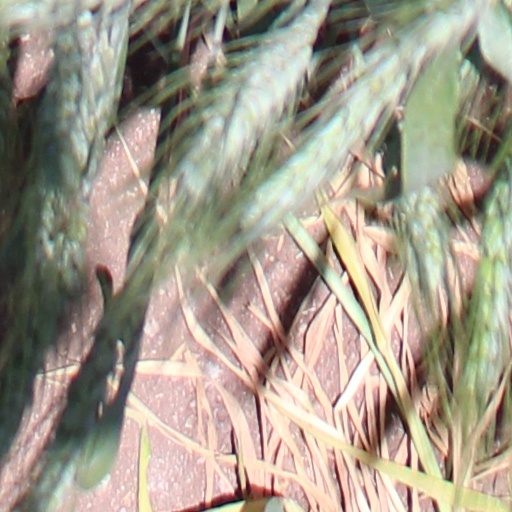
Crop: wheat